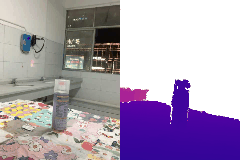
Label: bottle